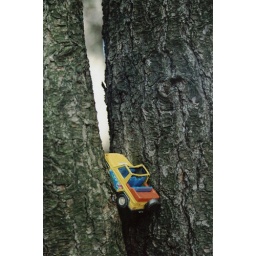
toy car in tree